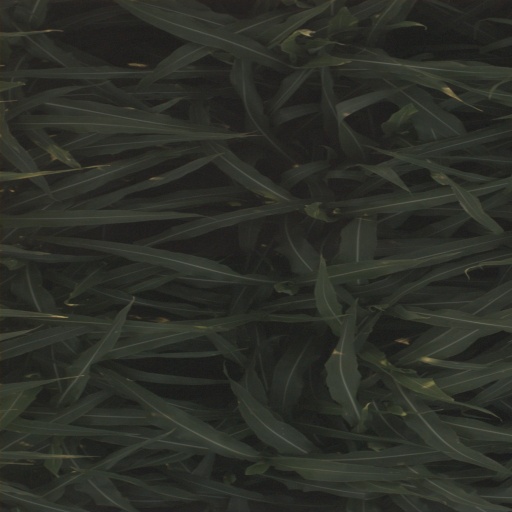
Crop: sorghum